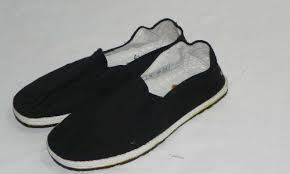
Waste category: shoes